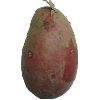
Label: Potato Red 1